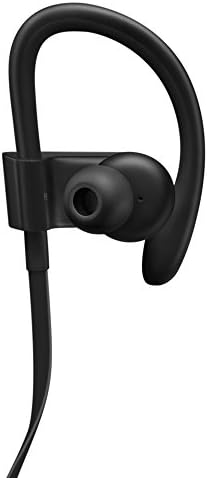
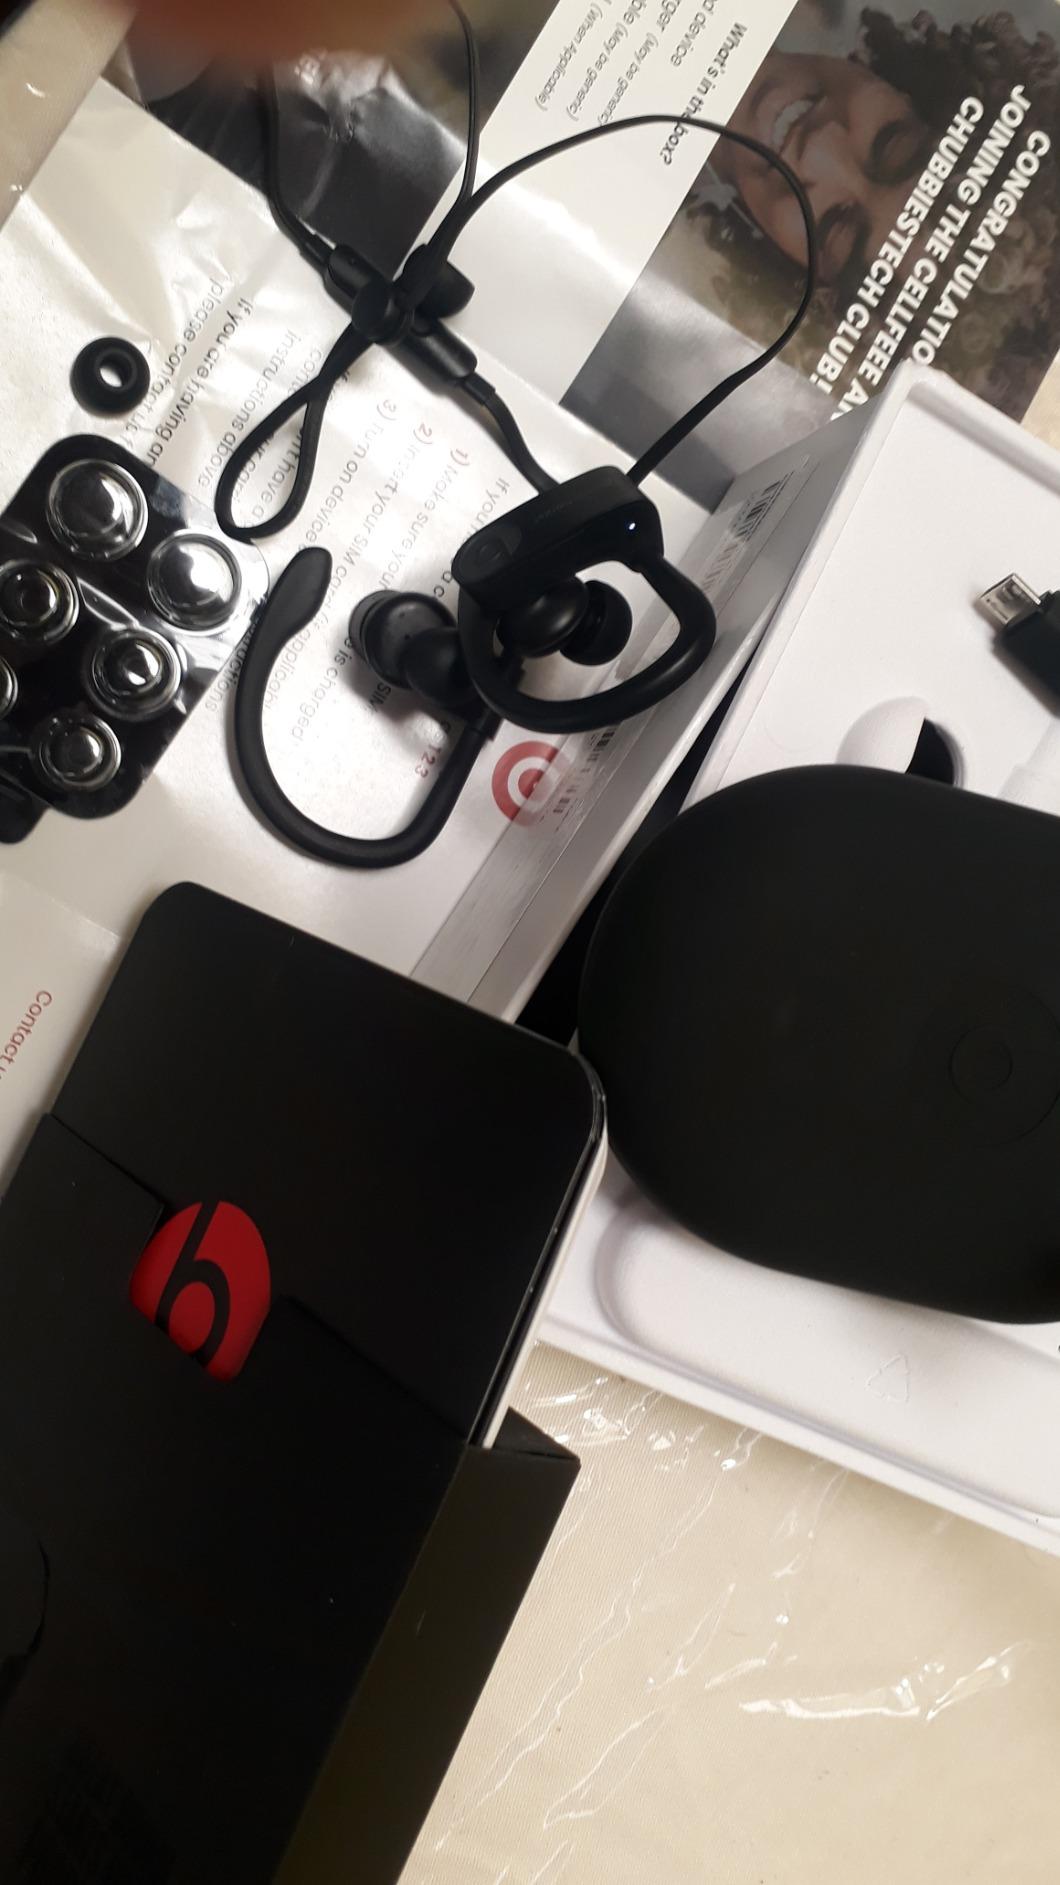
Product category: headphones
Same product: yes